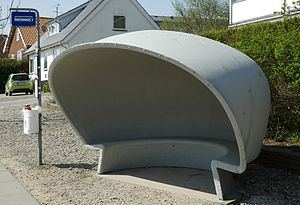
Poul Cadovius
Læskur designet Poul Cadovius
Busstoppested med læskærm i Løgten designet af Poul Cadovius
Poul Cadovius var en dansk møbelarkitekt og fabrikant.